Khan Mohammad Mridha Mosque

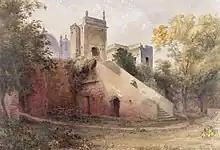
1863 Painting by Frederick William Alexander de Fabeck

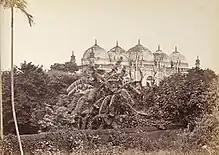
1885 photograph by Johnston and Hoffman

The mosque was built in Atish Khan Mahalla by Khan Mohammad Mridha under the instruction of Qadi Ibadullah in 1706 CE. The mosque rises above its surroundings because the tahkhana or underground rooms of the mosque are above grade. The roof of the tahkhana forms the platform on which the mosque is situated. The spacious prayer place before the main mosque is open in all directions allowing air to flow and keep the Musullis cool.